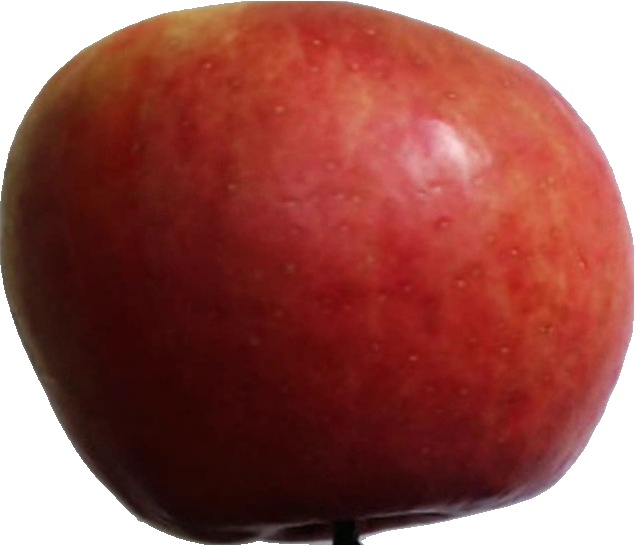
Label: apple_crimson_snow_1